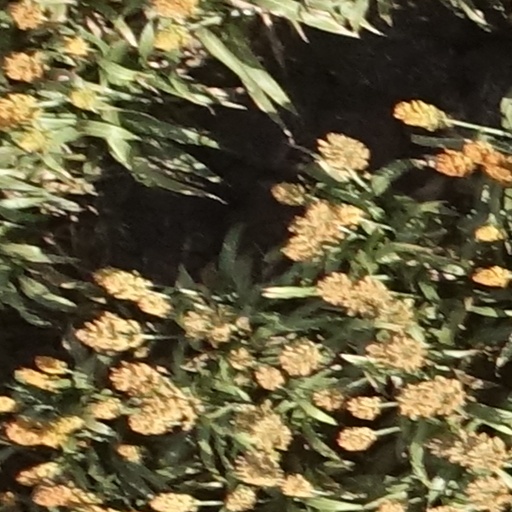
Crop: sorghum